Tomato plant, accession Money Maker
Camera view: tilt-top (135 deg); turntable rotation: 180 degrees
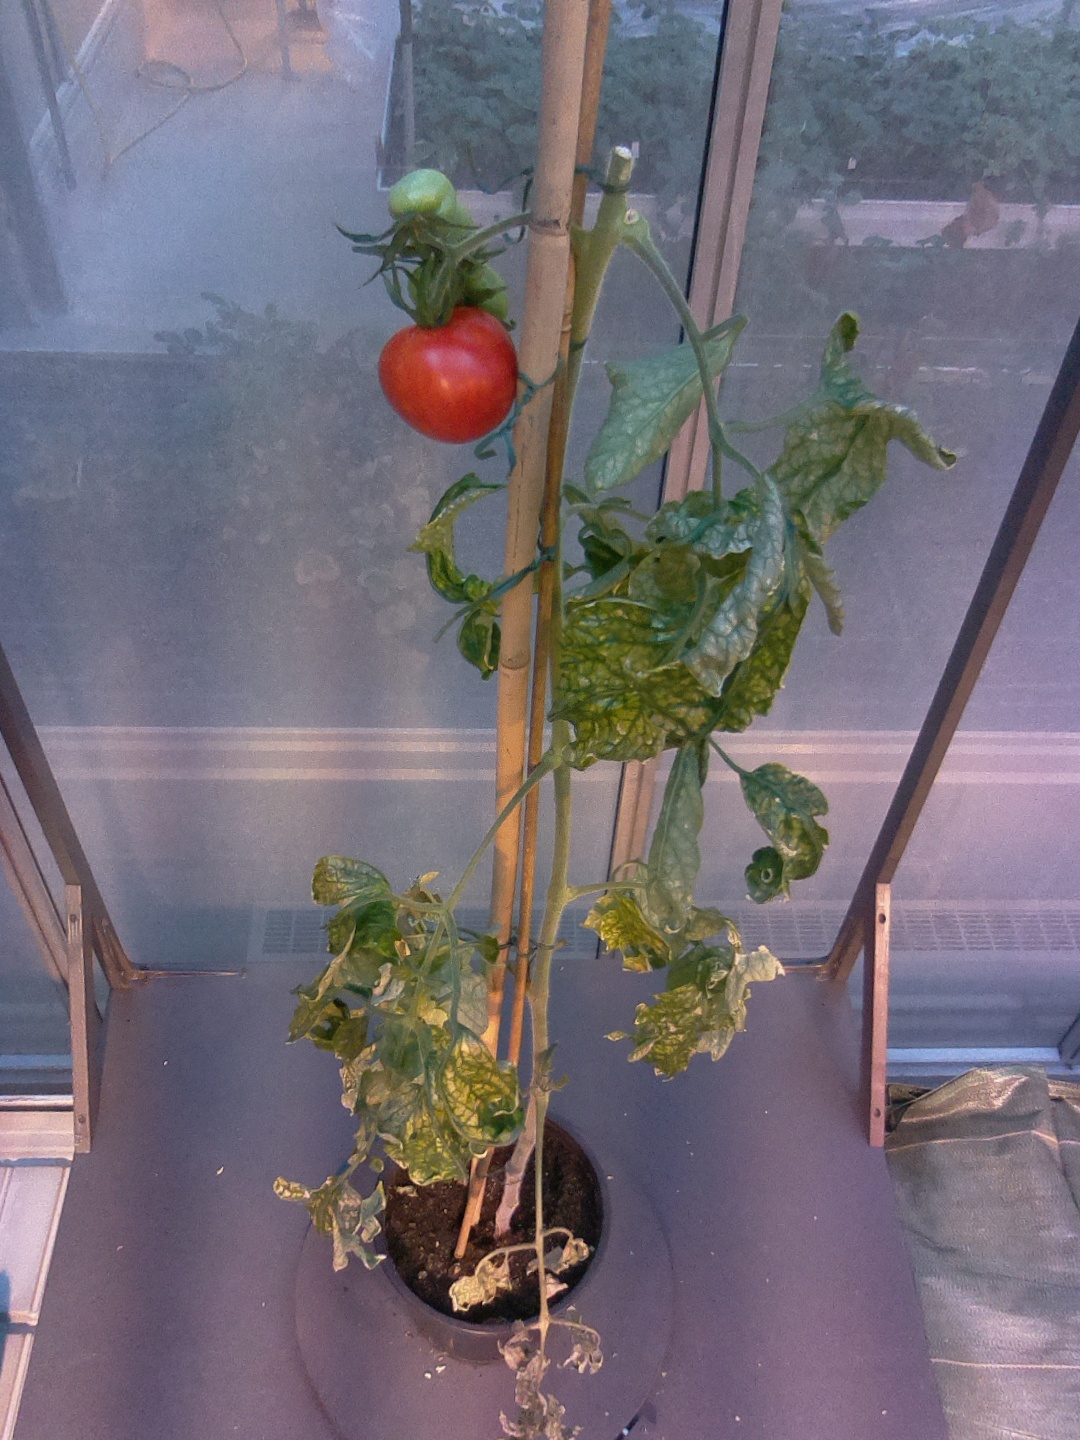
BBCH growth stage 80: fruits start showing typical ripe color (orange -> red)